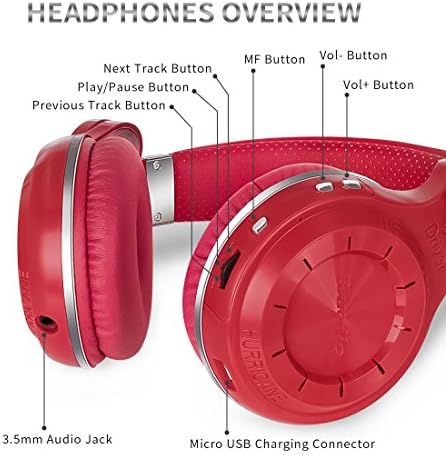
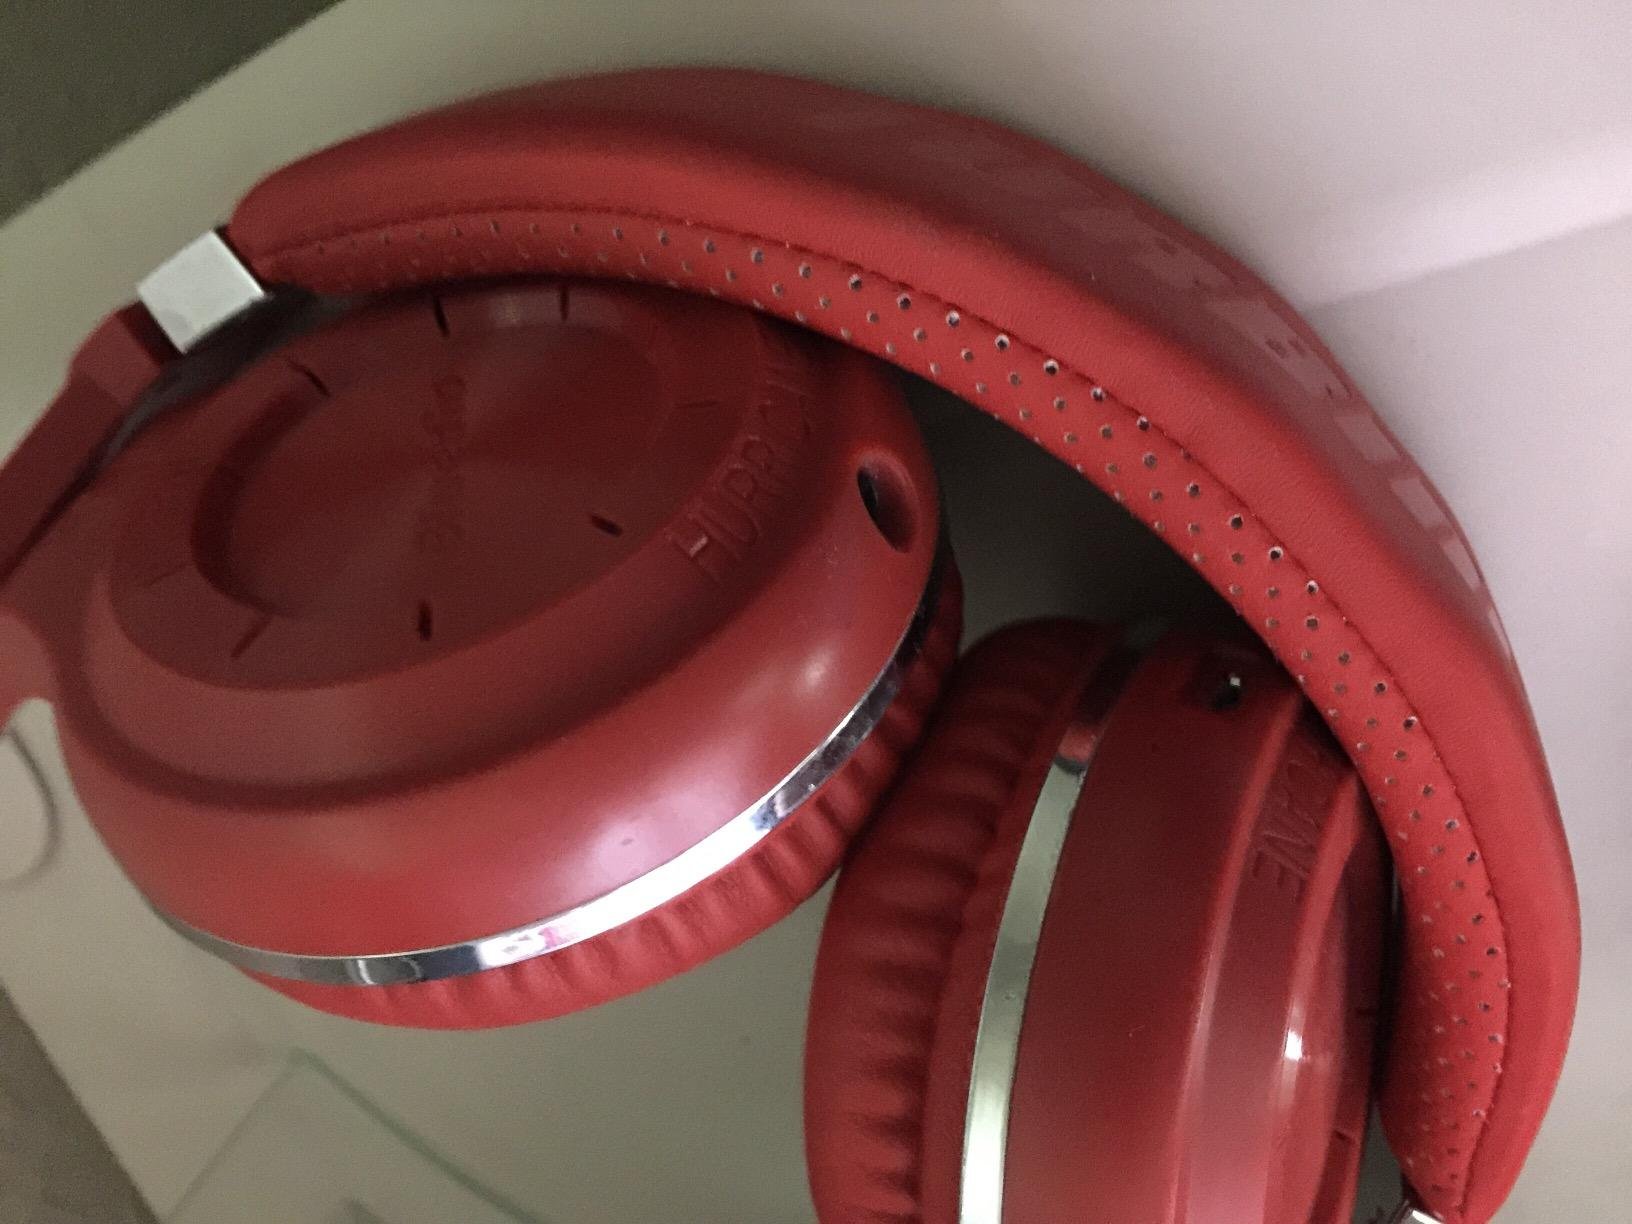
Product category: headphones
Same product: yes